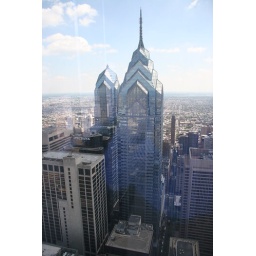
A view from the 45th floor of the new comcast building in philly.